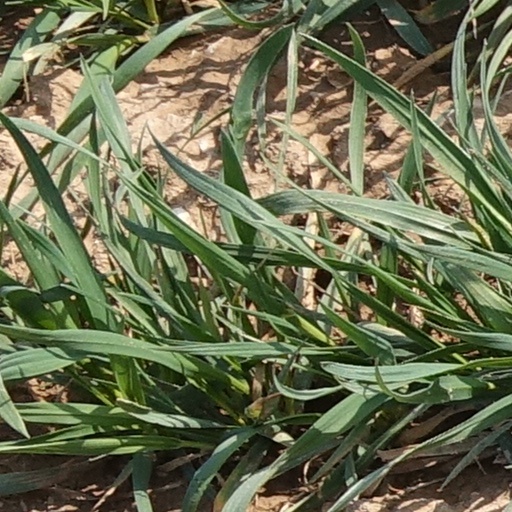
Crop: wheat